Australian rules football

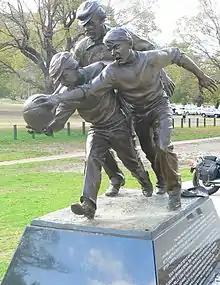
Statue next to the Melbourne Cricket Ground on the approximate site of the 1858 football match between Melbourne Grammar and Scotch College. Tom Wills is depicted umpiring behind two young players contesting the ball. The plaque reads that Wills "did more than any other person – as a footballer and umpire, co-writer of the rules and promoter of the game – to develop Australian football during its first decade."

Primitive forms of football were played sporadically in the Australian colonies in the first half of the 19th century. Compared to cricket and horse racing, football was considered a mere "amusement" by colonists at the time, and while little is known about these early one-off games, evidence does not support a causal link with Australian football. In Melbourne, in 1858, in a move that would help to shape Australian football in its formative years, private schools (then termed "public schools" in accordance with nomenclature in England) began organising football games inspired by precedents at English public schools. The earliest match, held on 15 June, was between Melbourne Grammar and St Kilda Grammar.